List of birds of Trinidad and Tobago

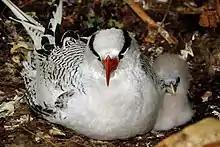
Red-billed tropicbirds, Little Tobago

Order: PhaethontiformesFamily: Phaethontidae